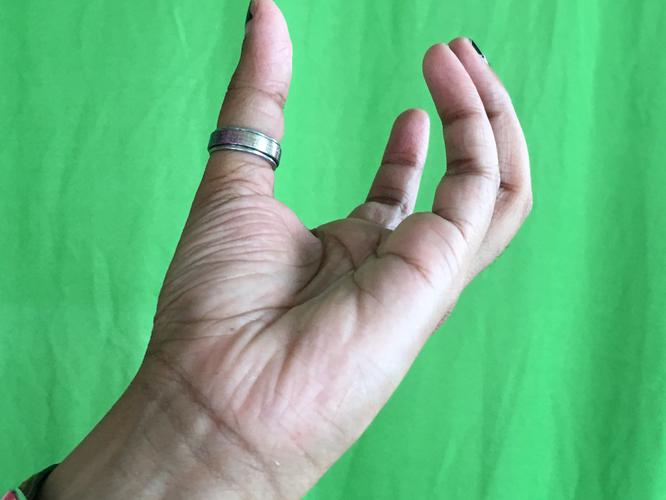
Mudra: Padmakosha
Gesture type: single_hand